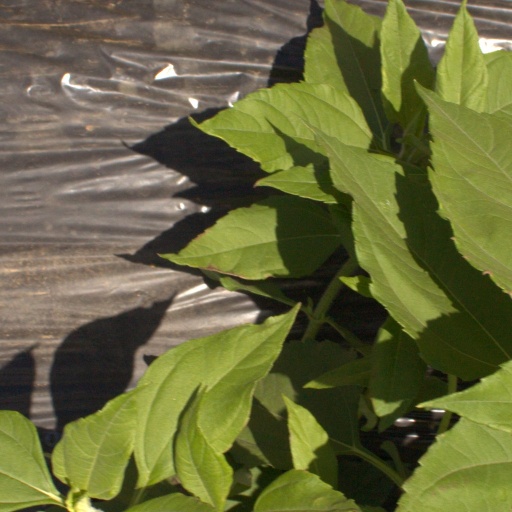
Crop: Jerusalem artichoke